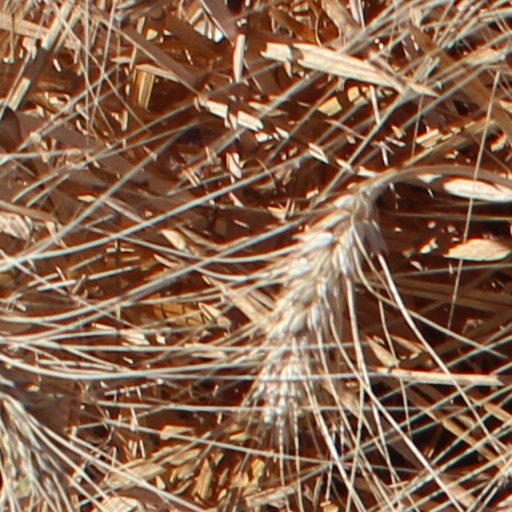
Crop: wheat